Parasitology

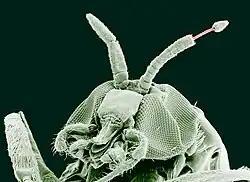
Adult black fly ("Simulium yahense") with "Onchocerca volvulus" emerging from the insect's antenna. The parasite is responsible for the disease known as river blindness in Africa. Sample was chemically fixed and critical point dried, then observed using conventional scanning electron microscopy. Magnified 100×.

Parasitology is the study of parasites, their hosts, and the relationship between them. As a biological discipline, the scope of parasitology is not determined by the organism or environment in question but by their way of life. This means it forms a synthesis of other disciplines, and draws on techniques from fields such as cell biology, bioinformatics, biochemistry, molecular biology, immunology, genetics, evolution and ecology.